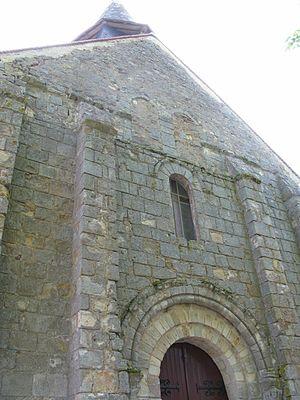
L'église de Saint-Christophe-le-Chaudry
Saint-Christophe-le-Chaudry est une commune française située dans le département du Cher en région Centre-Val de Loire.